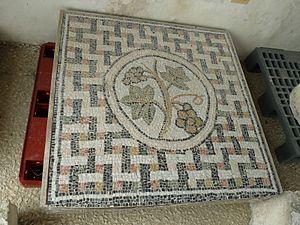
Ruines de Novioregum(?) au moulin du Fâ à Barzan (17), France. Mosaïque.
La commune de Barzan, en Charente-Maritime, abrite un site archéologique gallo-romain majeur, faisant l'objet de fouilles programmées depuis 1994. Les photographies aériennes et les fouilles archéologiques ont révélé la présence d'une ville portuaire gallo-romaine de grande importance située entre les communes de Barzan, Talmont-sur-Gironde et Arces-sur-Gironde dans le département de Charente-Maritime.